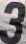
Number: 3